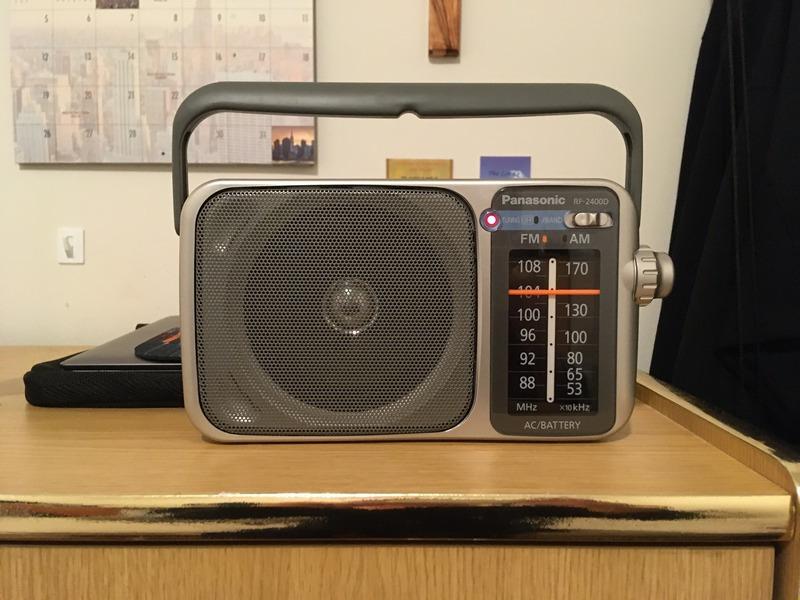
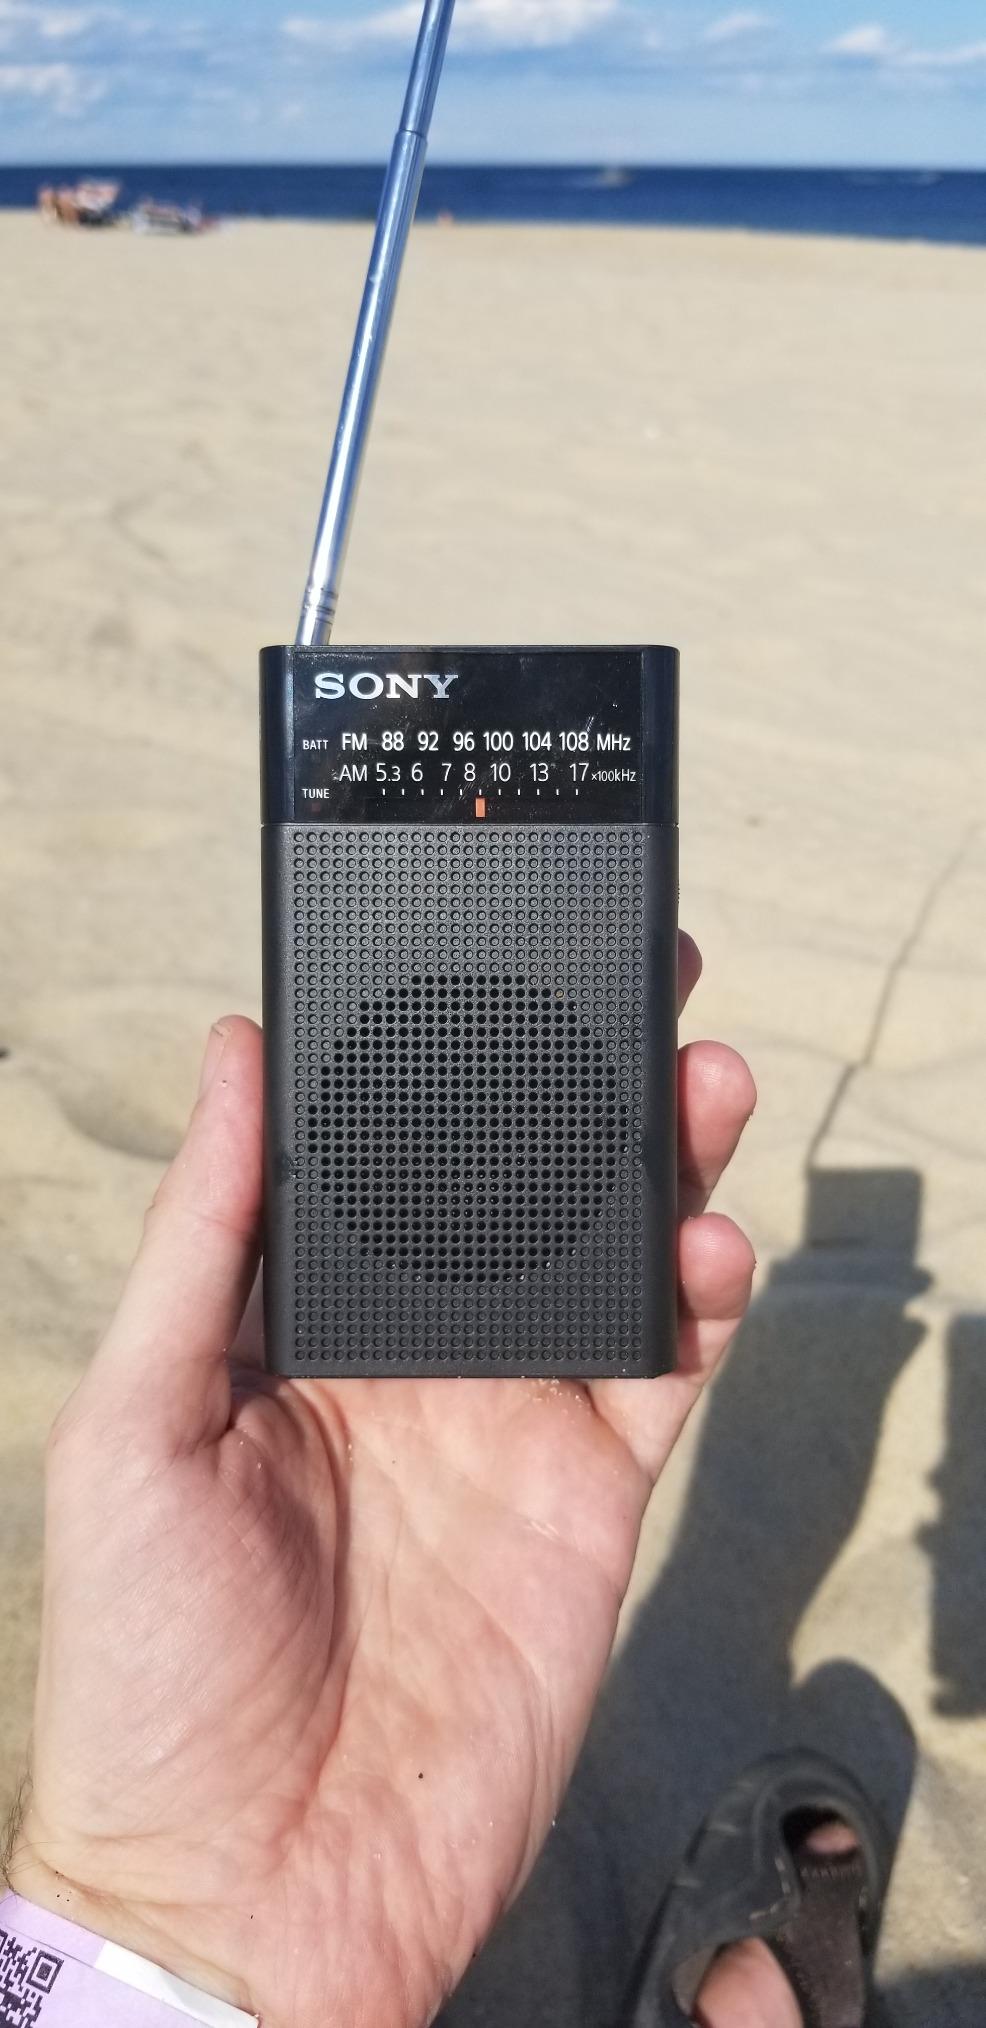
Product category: radio
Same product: no